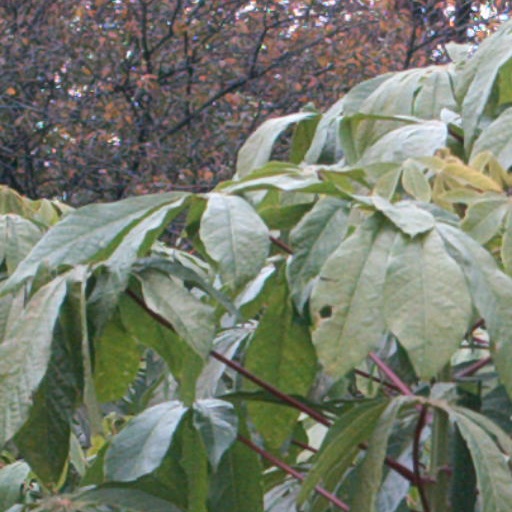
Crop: cassava